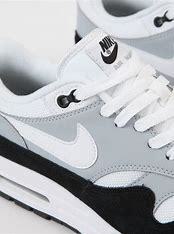
Brand: Nike
Model: Air Max 1 G